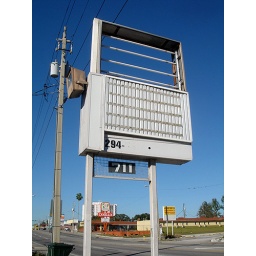
This sign is in front of a closed down insurance office on US 17 in Winter Haven, FL.